Arasu (2007 film)

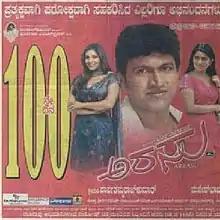
Theatrical film poster

Arasu (Search/King) is a 2007 Indian Kannada-language romantic drama film directed by Mahesh Babu. It features Puneeth Rajkumar in the title role as the son of a business tycoon who leaves his inherited wealth to make a living on his own upon being rejected by a girl played by Ramya who he proposes to in marriage. When a middle-class girl played by Meera Jasmine enters their lives, it soon turns out to be a love triangle. Srinivasa Murthy, Komal and Adi Lokesh appear in supporting roles. Kannada film actors Darshan and Aditya made cameo appearance. Actress Shriya Saran also made a cameo appearance in the film, her first Kannada language film. The movie was dubbed in Hindi as "Zinda Dili" and in Marathi as "Premachi Satva Pariksha".